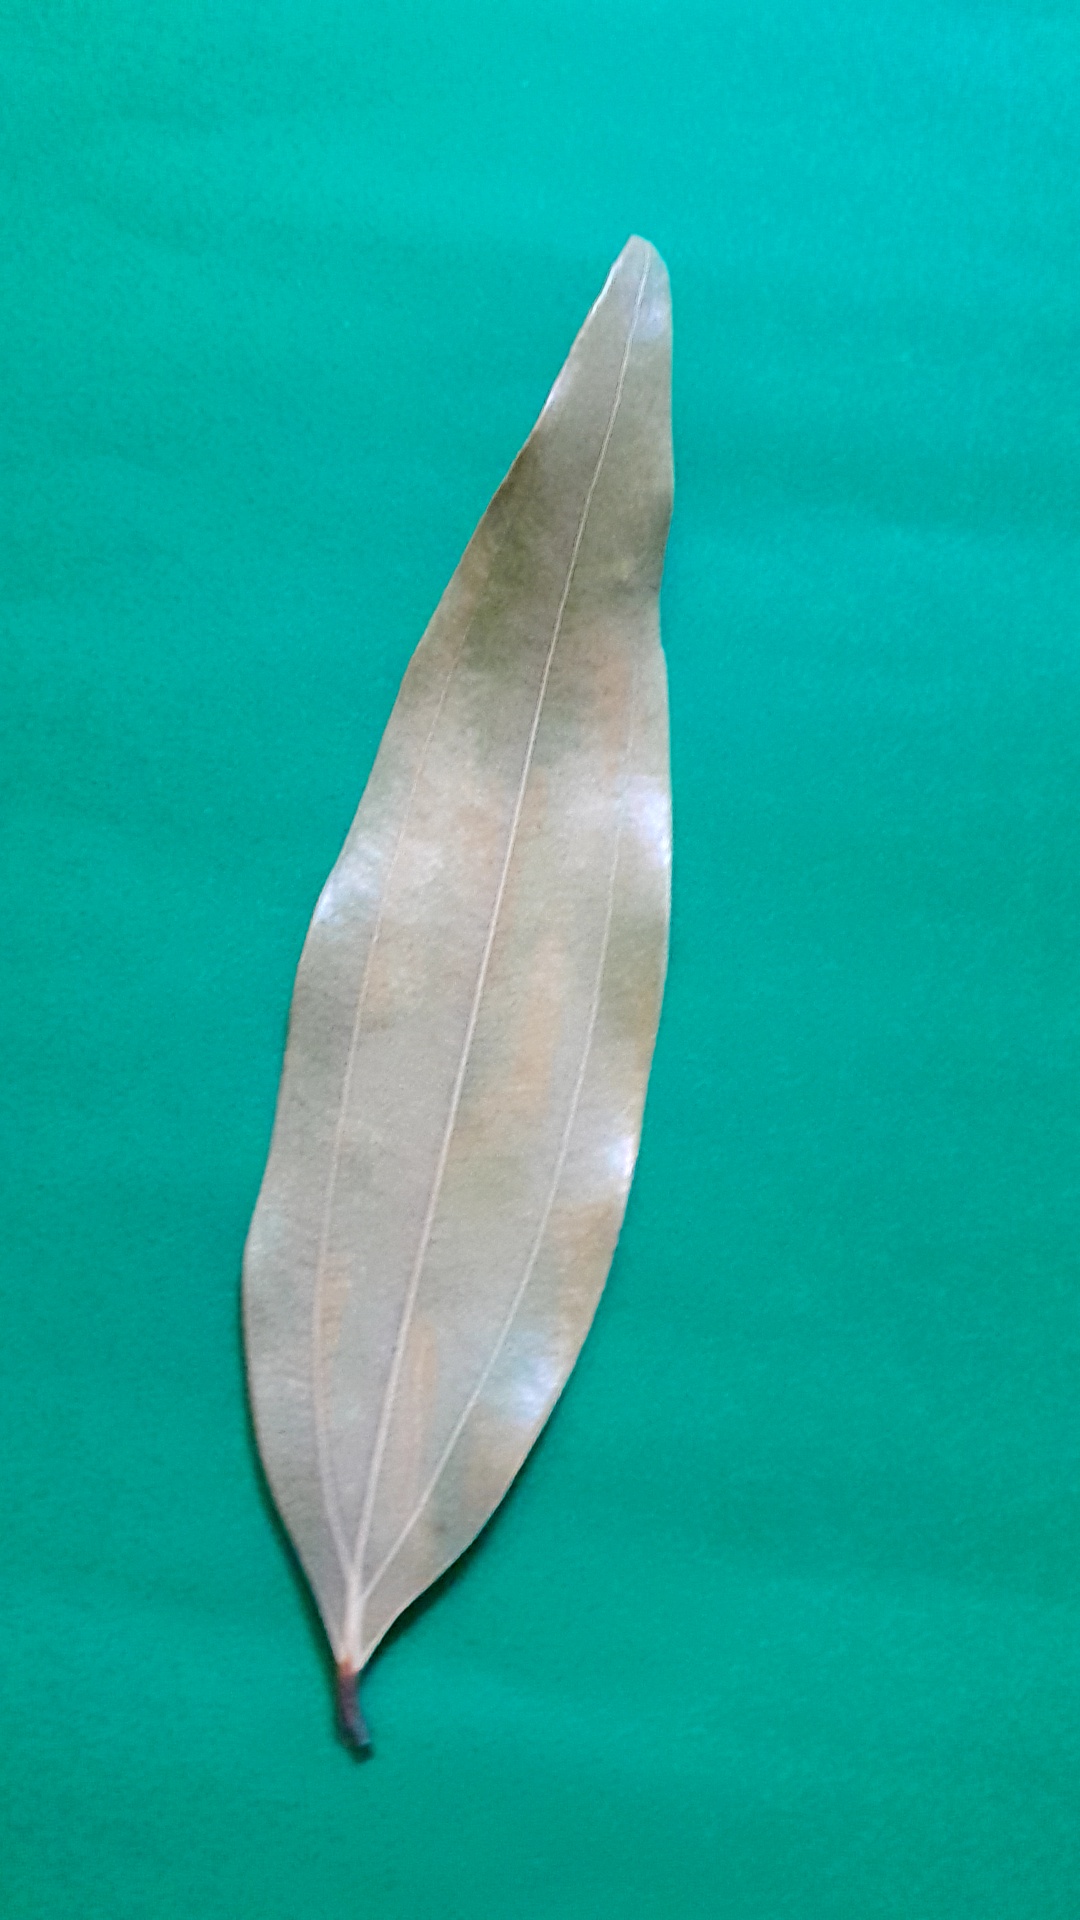
Label: Dry Leaf